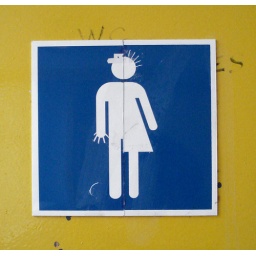
WC for boys and girls with open pissoirs as everywhere in Paris